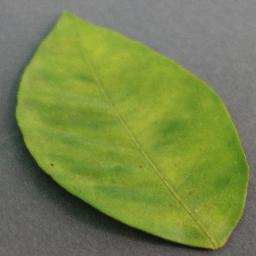
Label: Orange___Haunglongbing_(Citrus_greening)